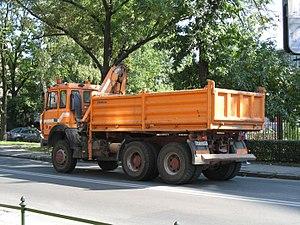
Le Fiat 300 est un véhicule lourd, camion porteur et tracteur de semi-remorques, de type 6x4, fabriqué par le constructeur italien Fiat V.I. de 1974 à 1983.